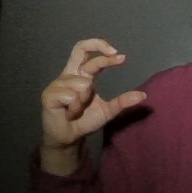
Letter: thal